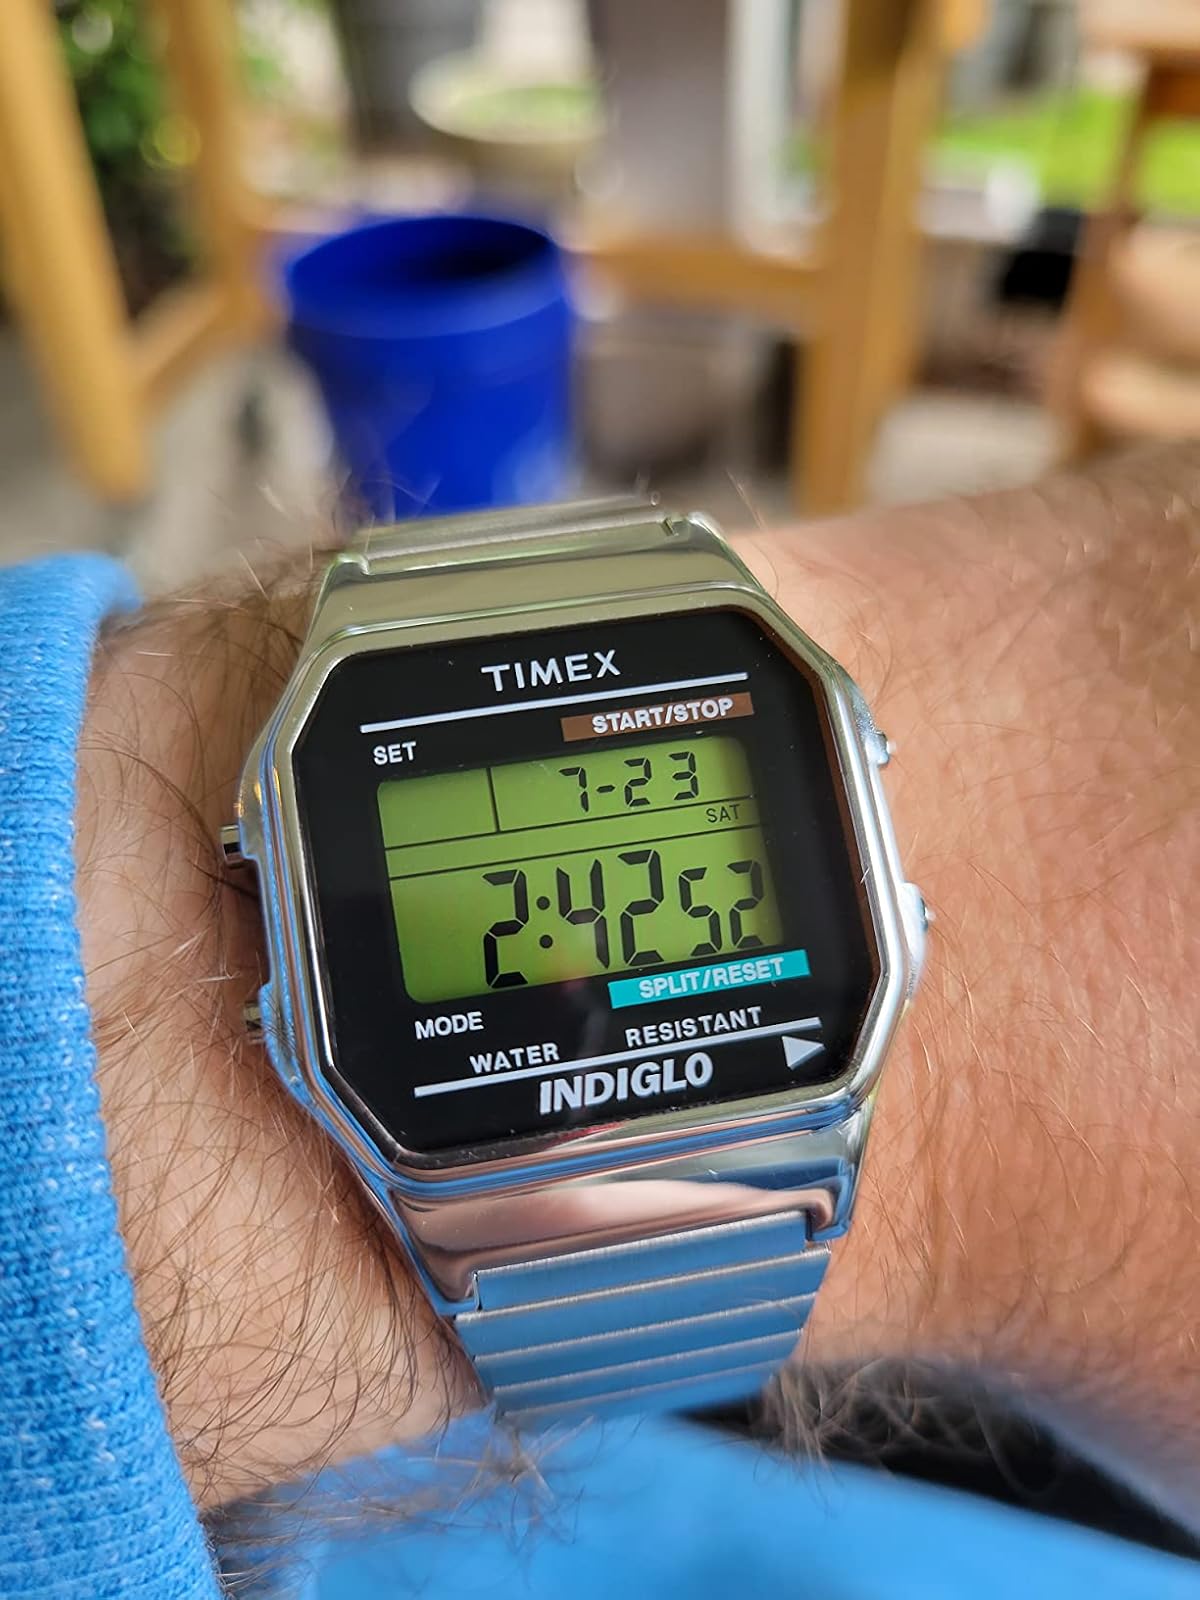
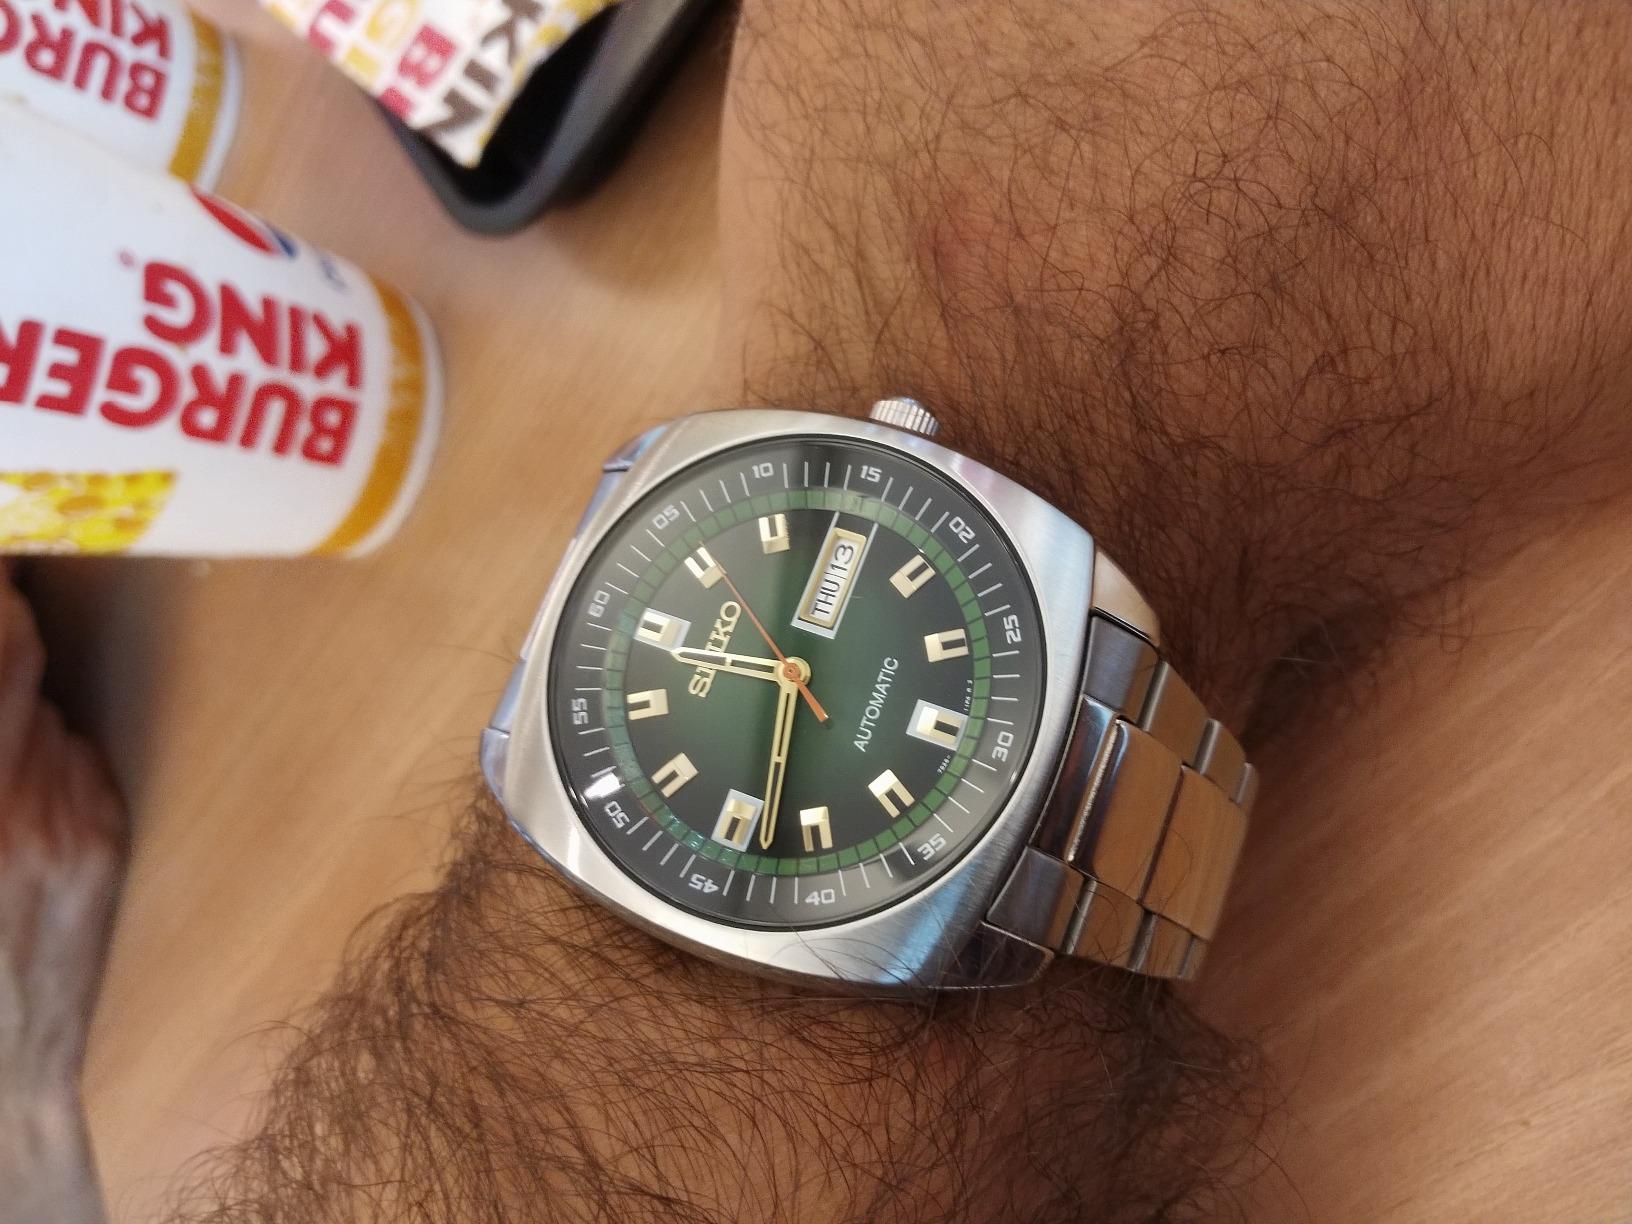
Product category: accessories_watch
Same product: no